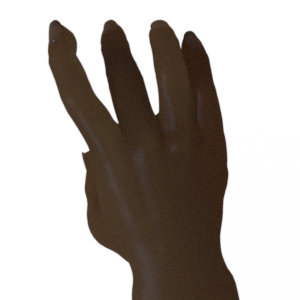
Label: paper